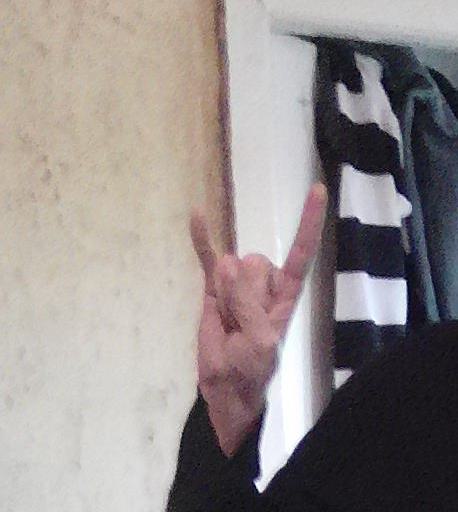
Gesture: rock